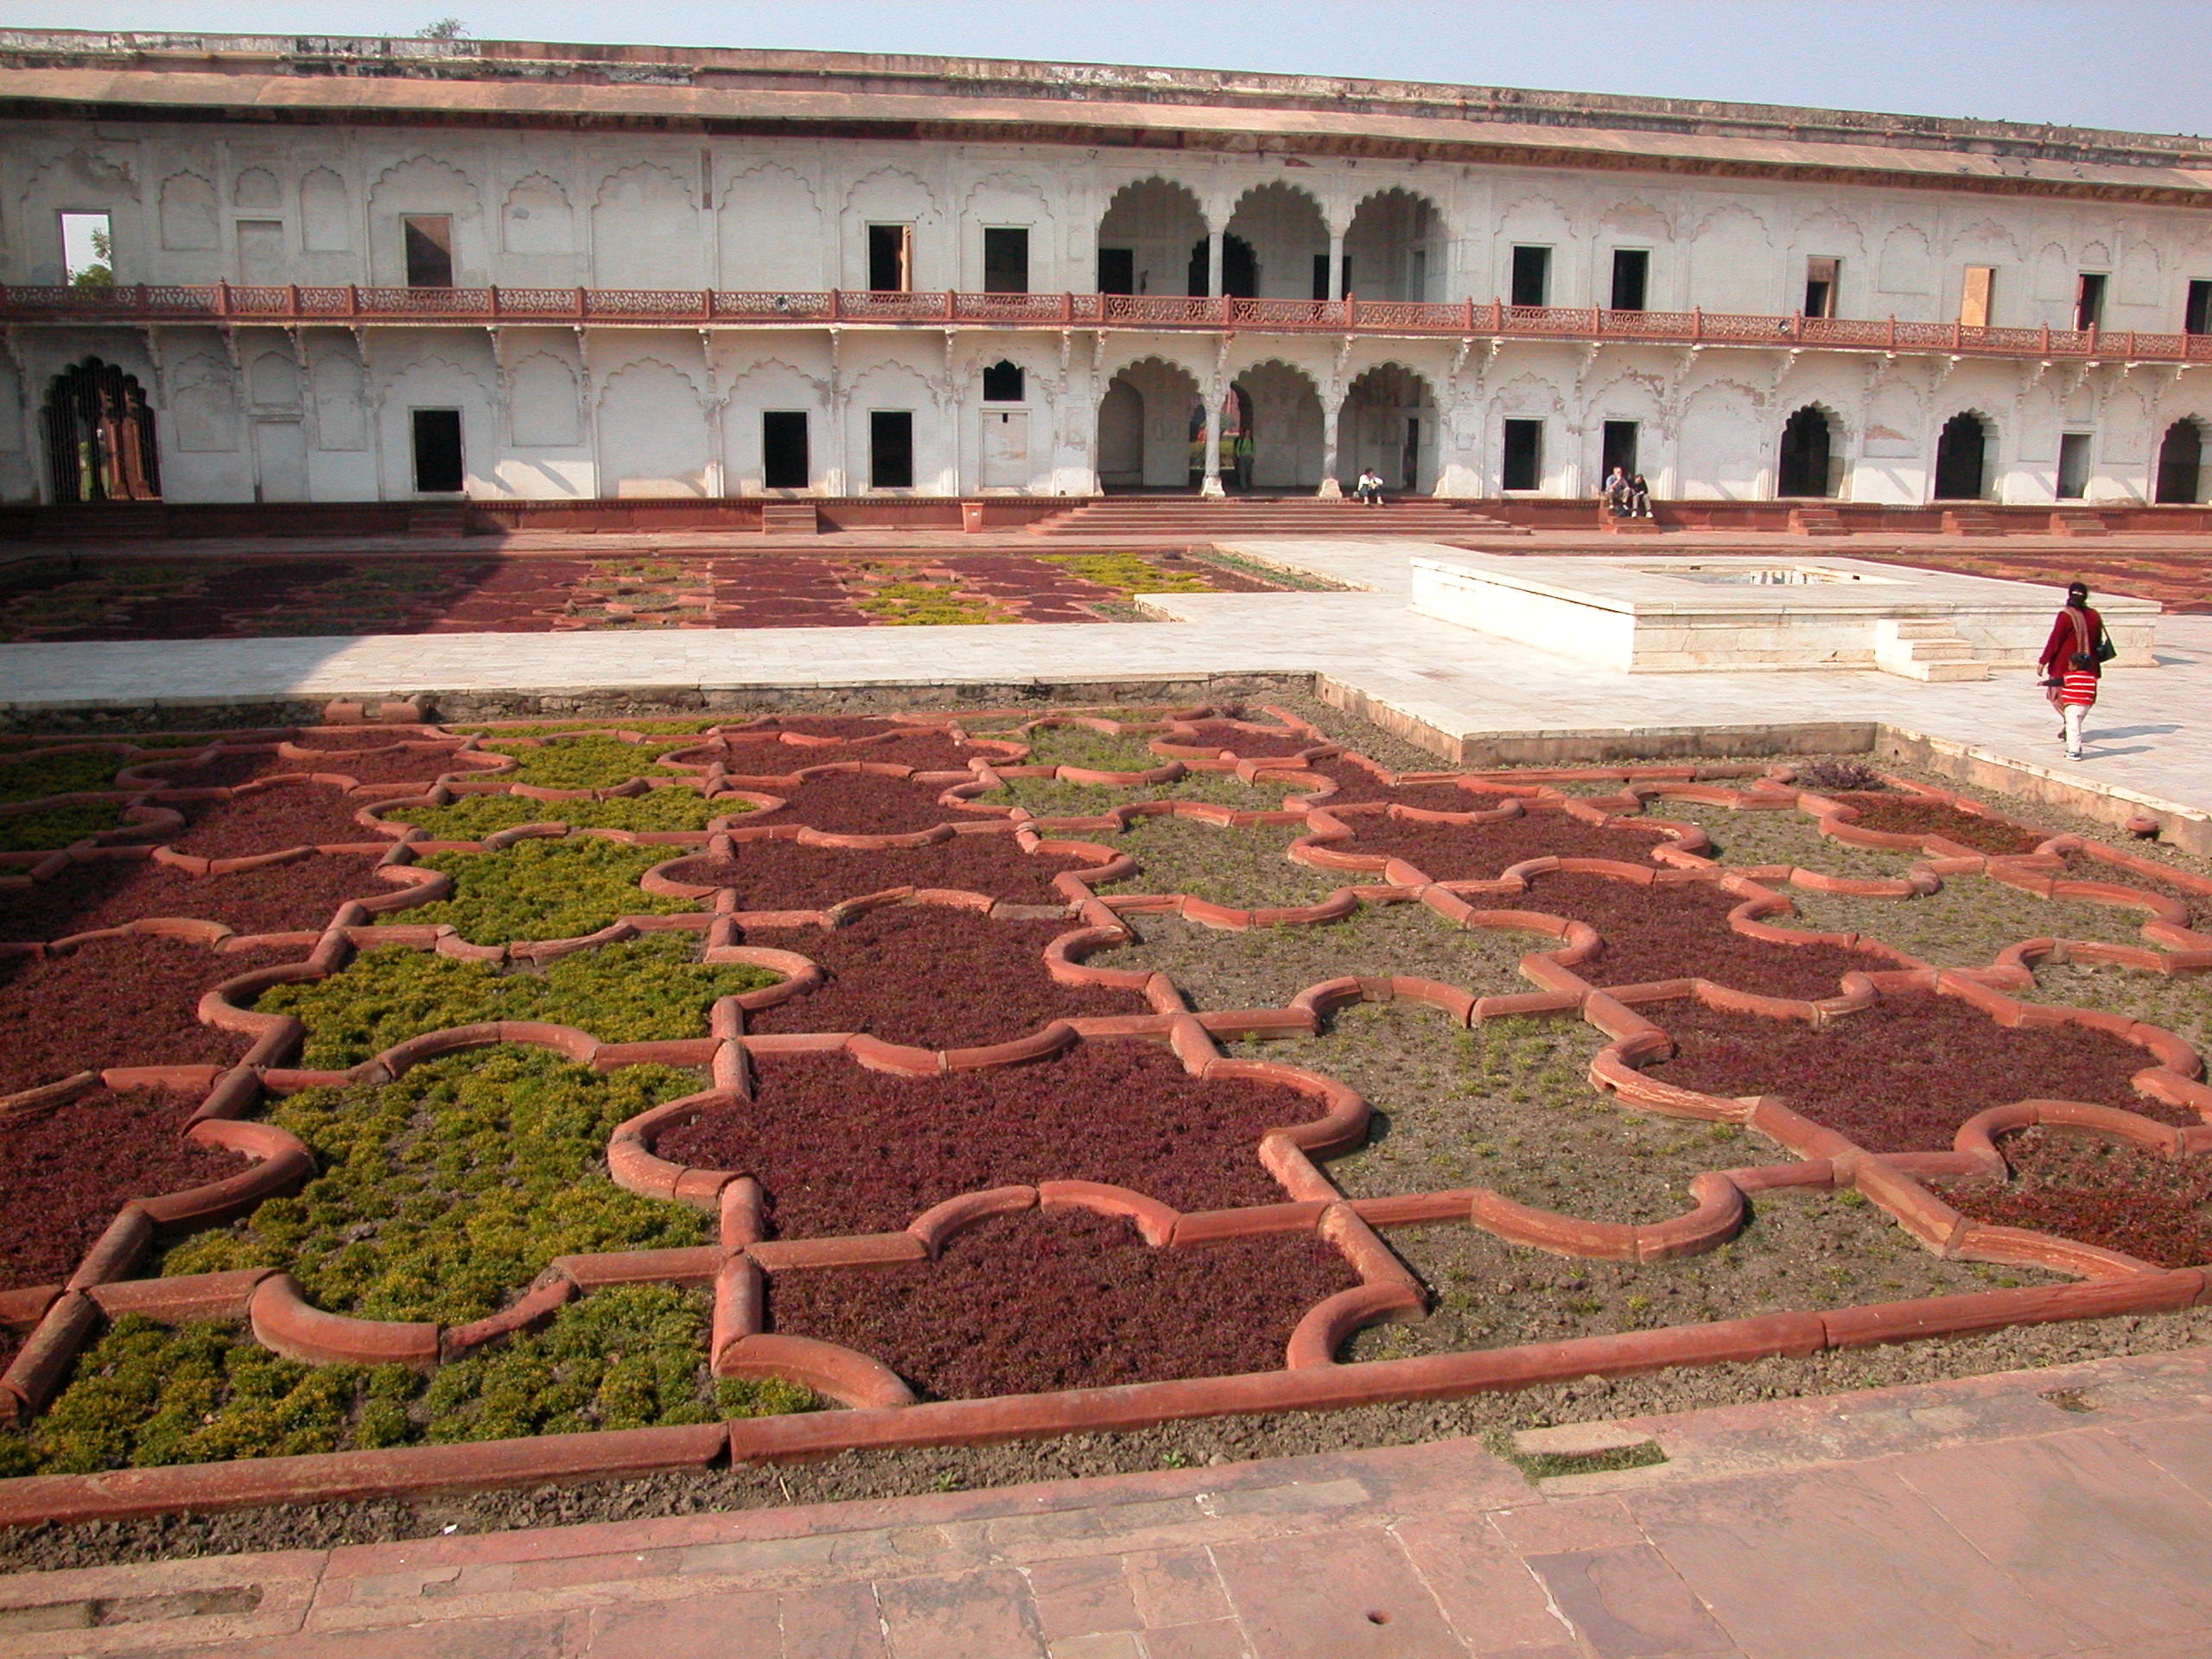
architecture, palace, high, red, plaza, brick, courtyard, amphitheatre, ruins, fort, town square, hires, india, estate, brickwork, hi, res, unescoworldheritage, agra, flooring, ancient history